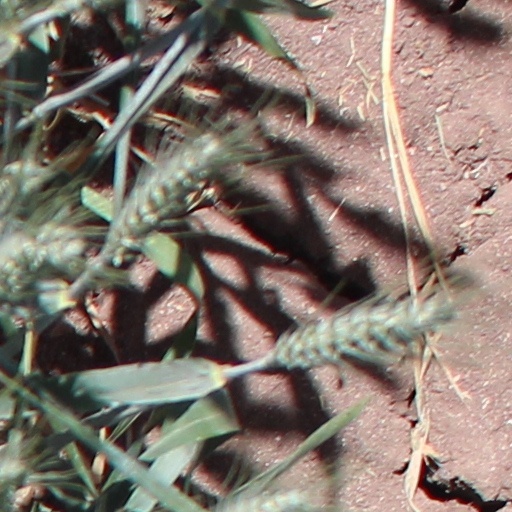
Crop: wheat